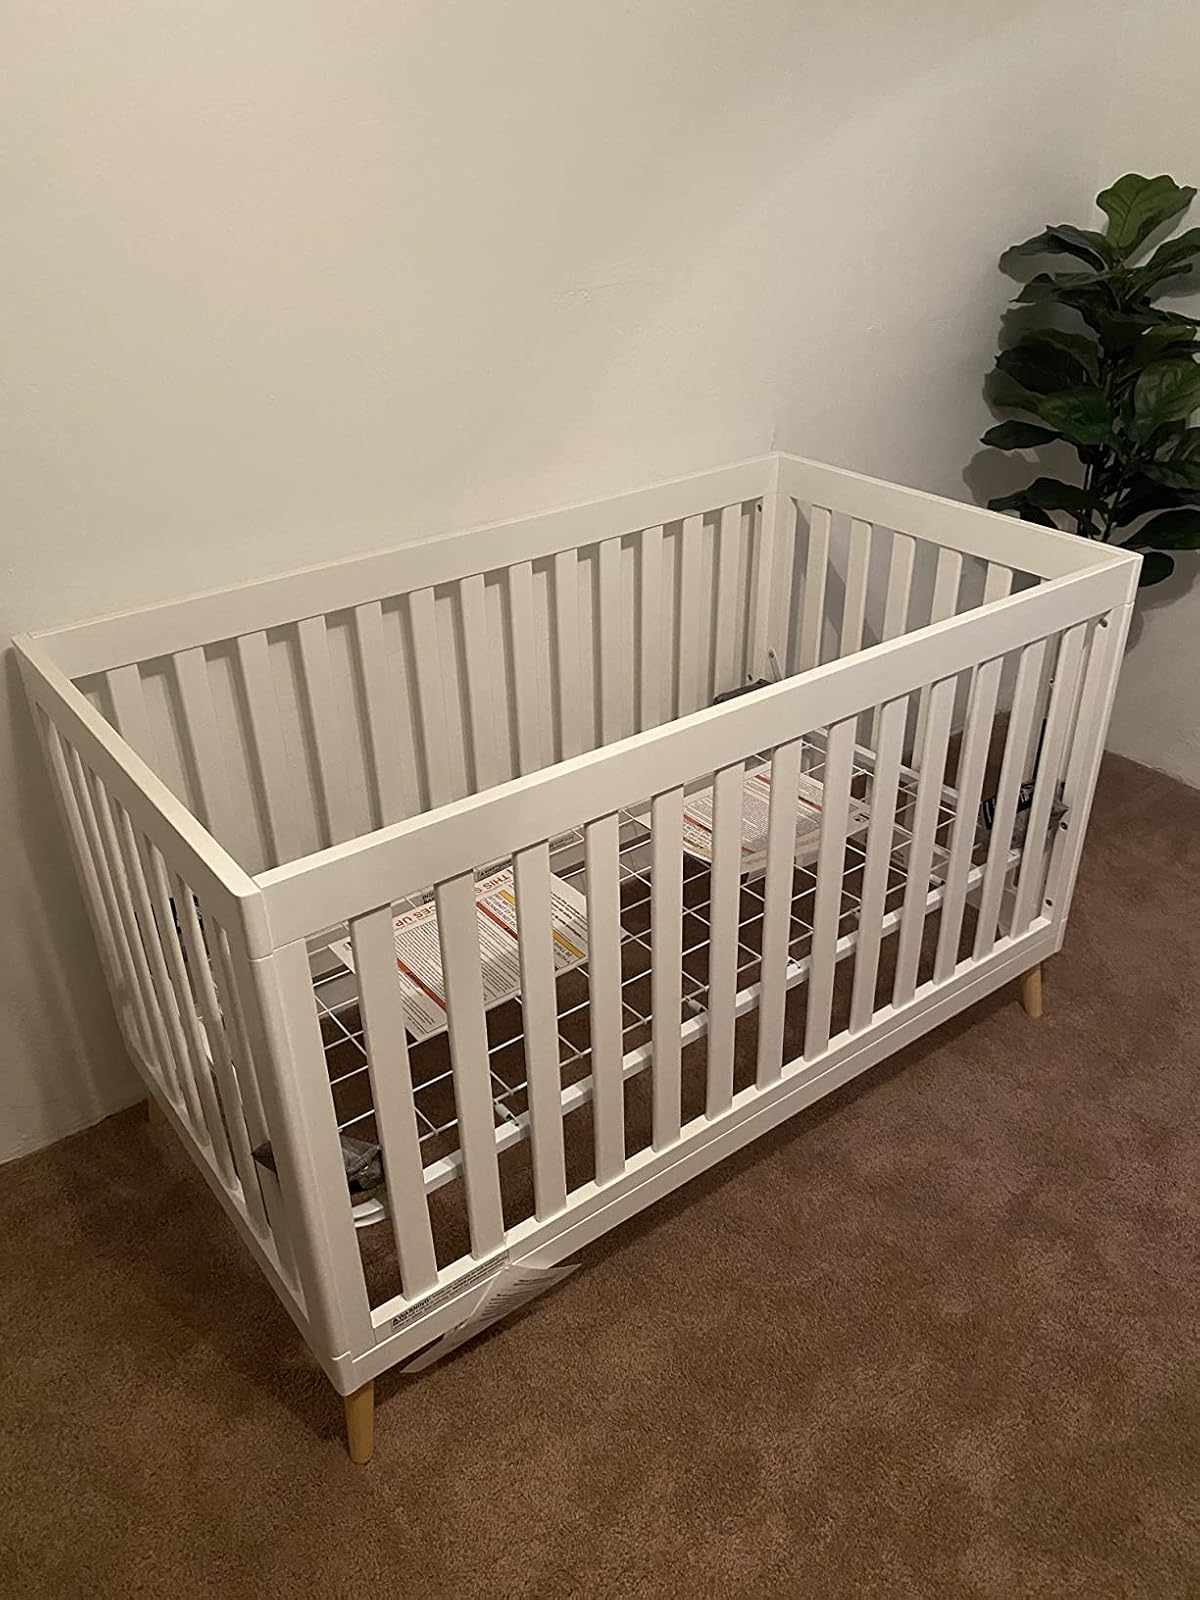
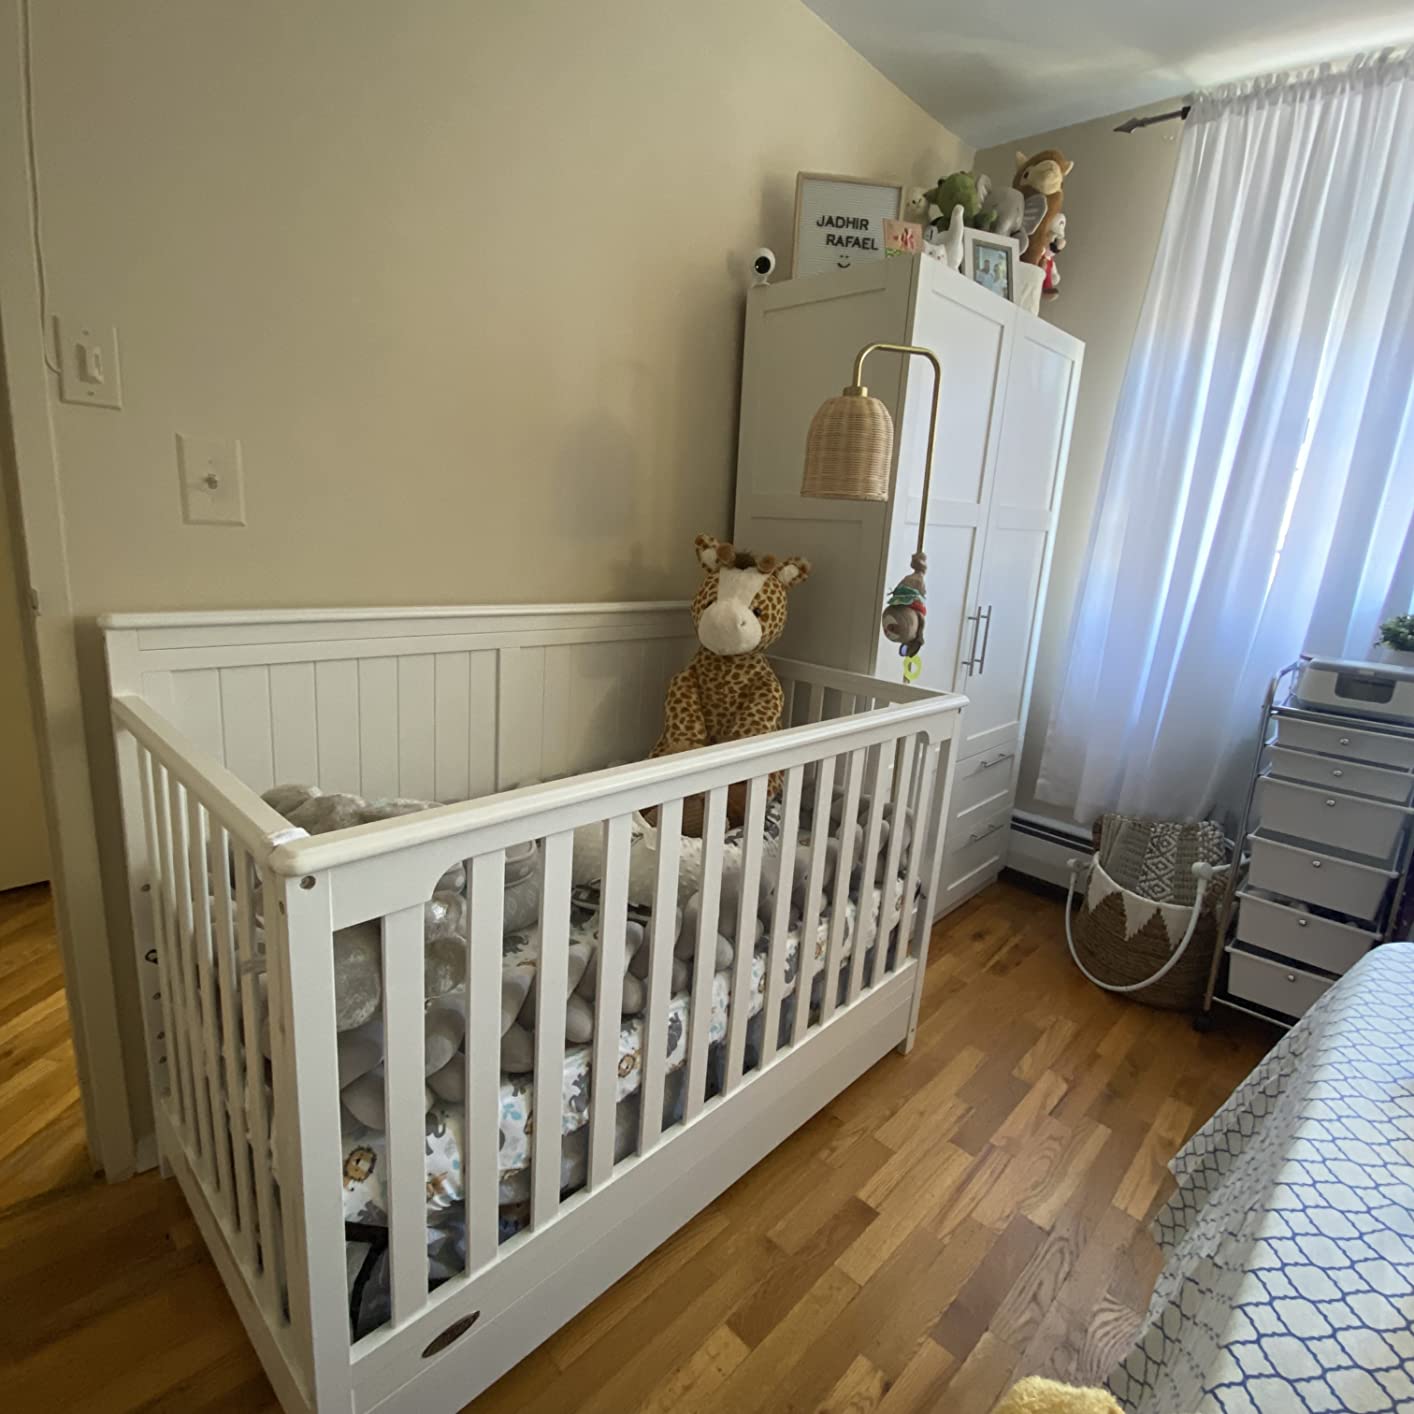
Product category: products_crib
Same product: no